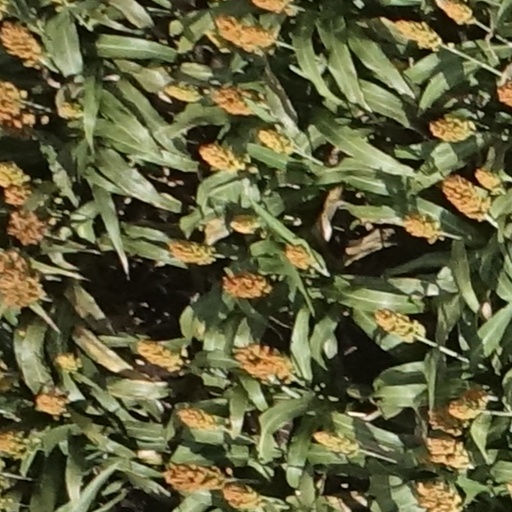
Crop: sorghum